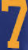
Number: 7